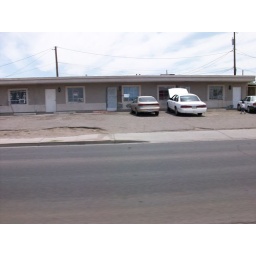
Areas of interest around my 'hood all within walking distance of my house